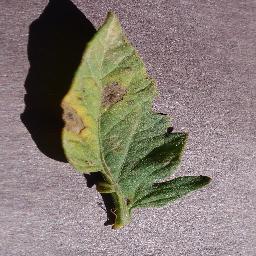
Label: Tomato___Early_blight